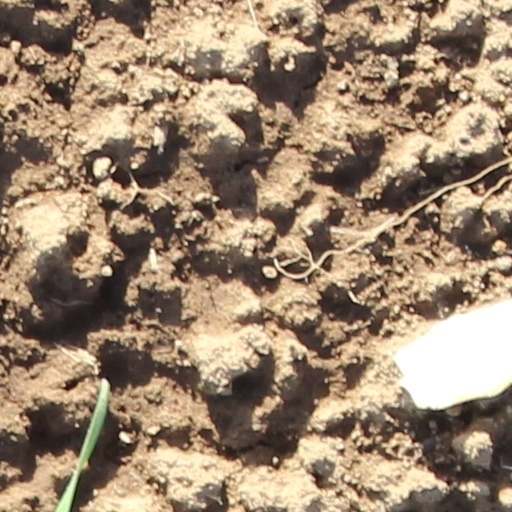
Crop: wheat